Biblical Magi

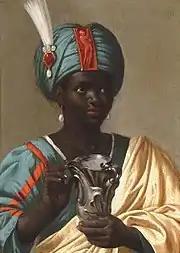
"Caspar" by Jan van Bijlert. Oil on panel.

The Magi are popularly referred to as "wise men" and "kings". The word is the plural of Latin , borrowed from Greek, as used in the original Greek text of the Gospel of Matthew (in the plural: ). The Greek itself is derived from Old Persian "maguŝ," which in turn originated from the Avestan "magâunô", referring to the Iranian priestly caste of Zoroastrianism. Within this tradition, priests paid particular attention to the stars and gained an international reputation for astrology, which was at that time highly regarded as a science. Their religious practices and astrological abilities caused derivatives of the term "Magi" to be applied to the occult in general and led to the English term "magic".